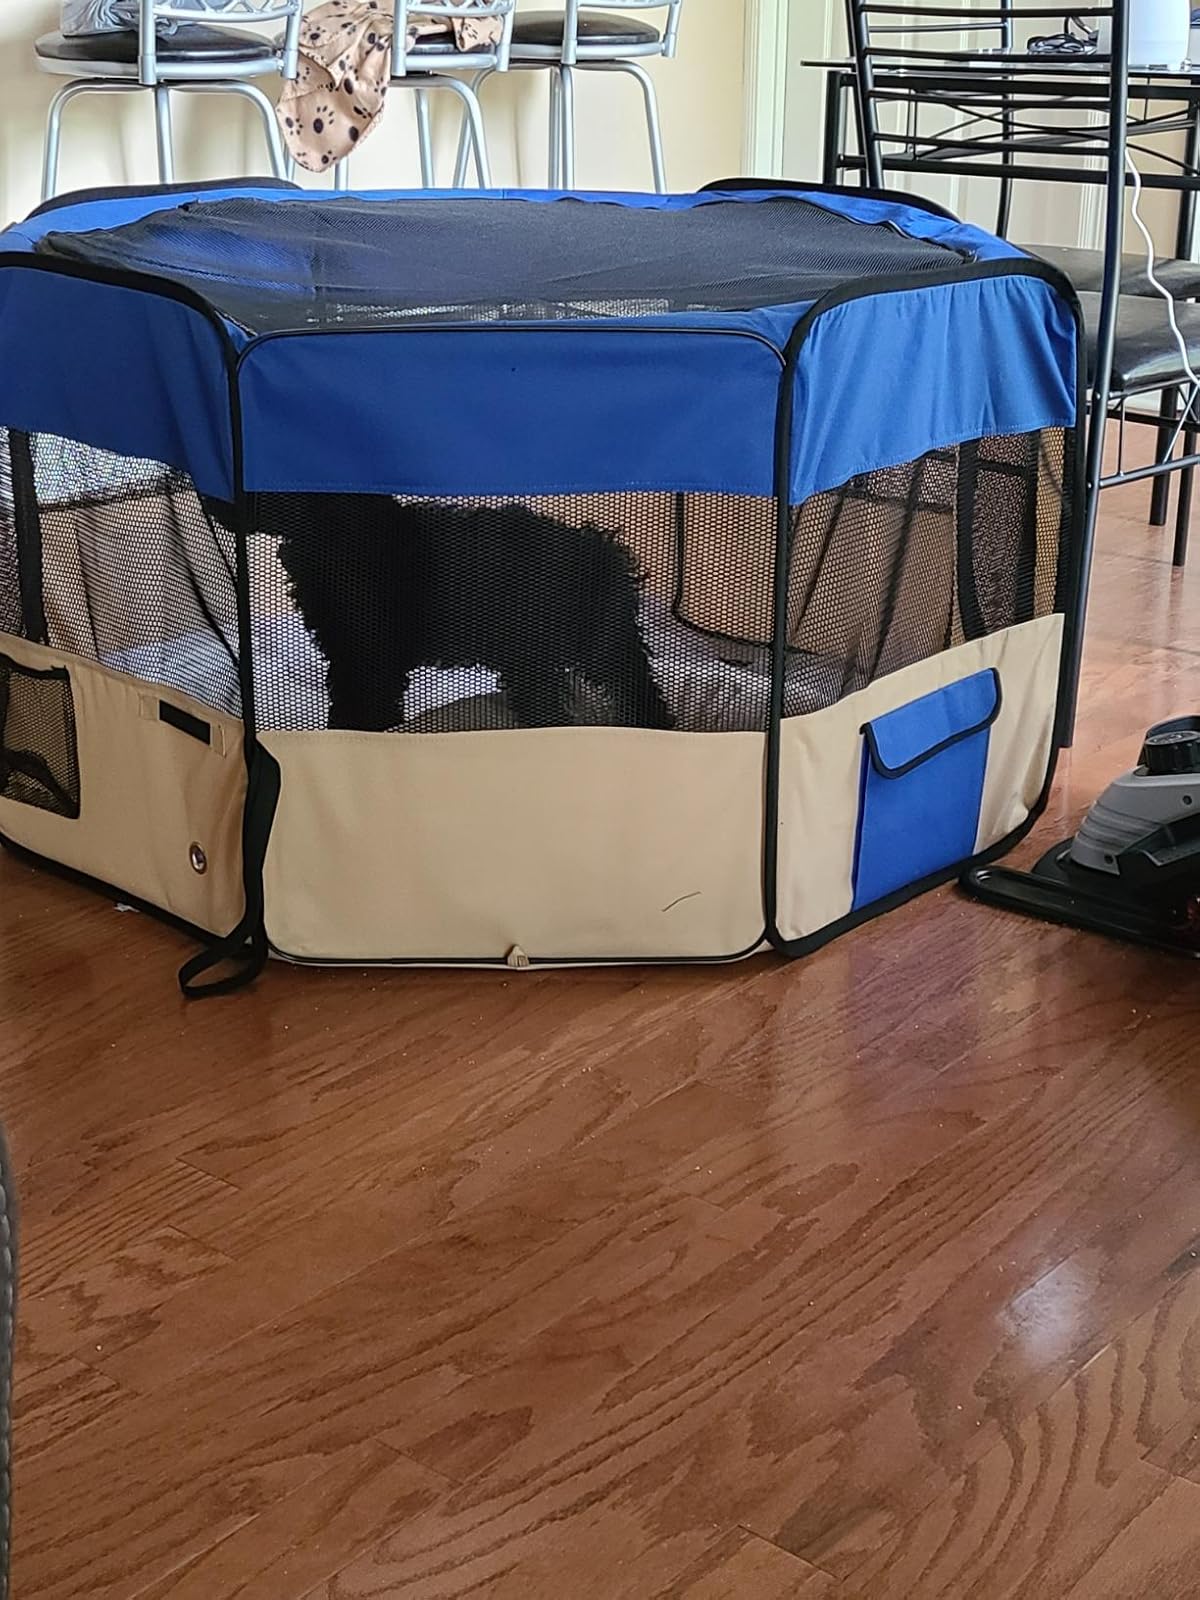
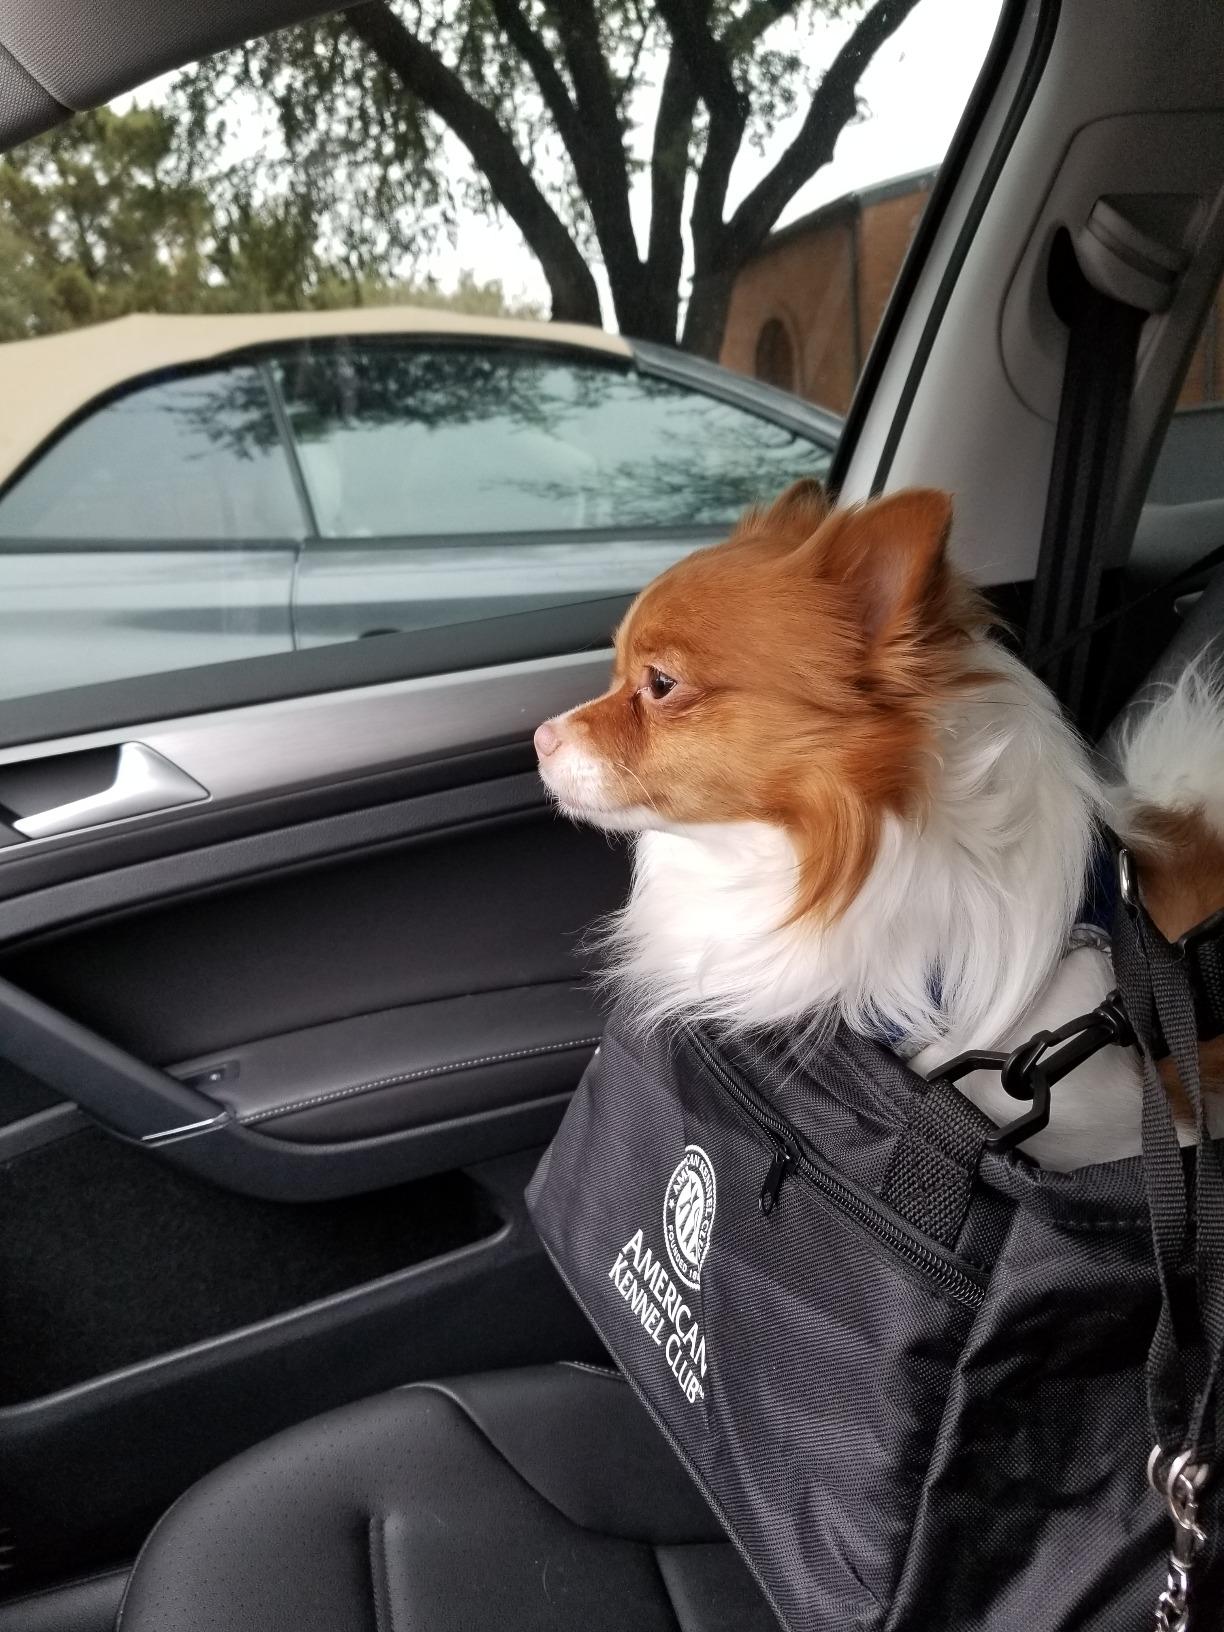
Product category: items_kennel
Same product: no